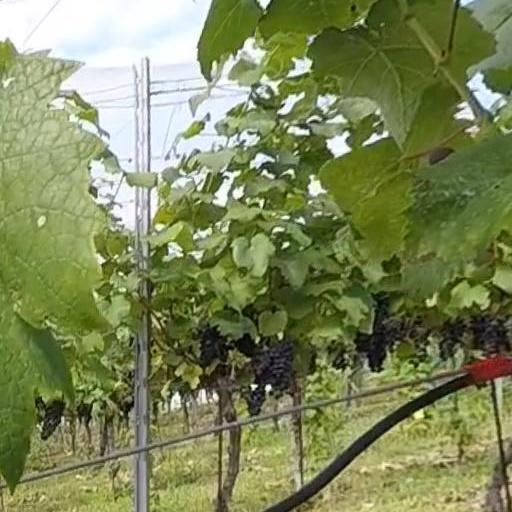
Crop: grape